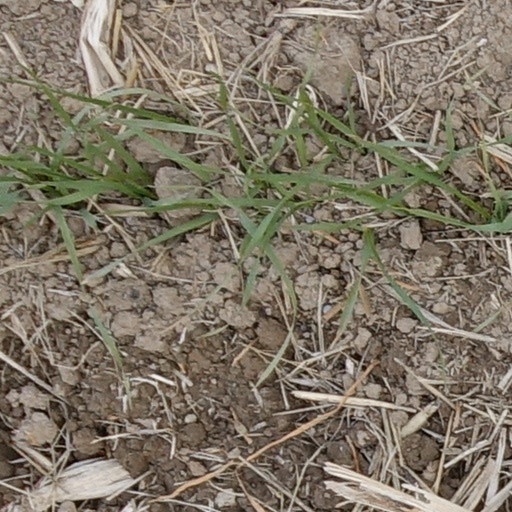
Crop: wheat